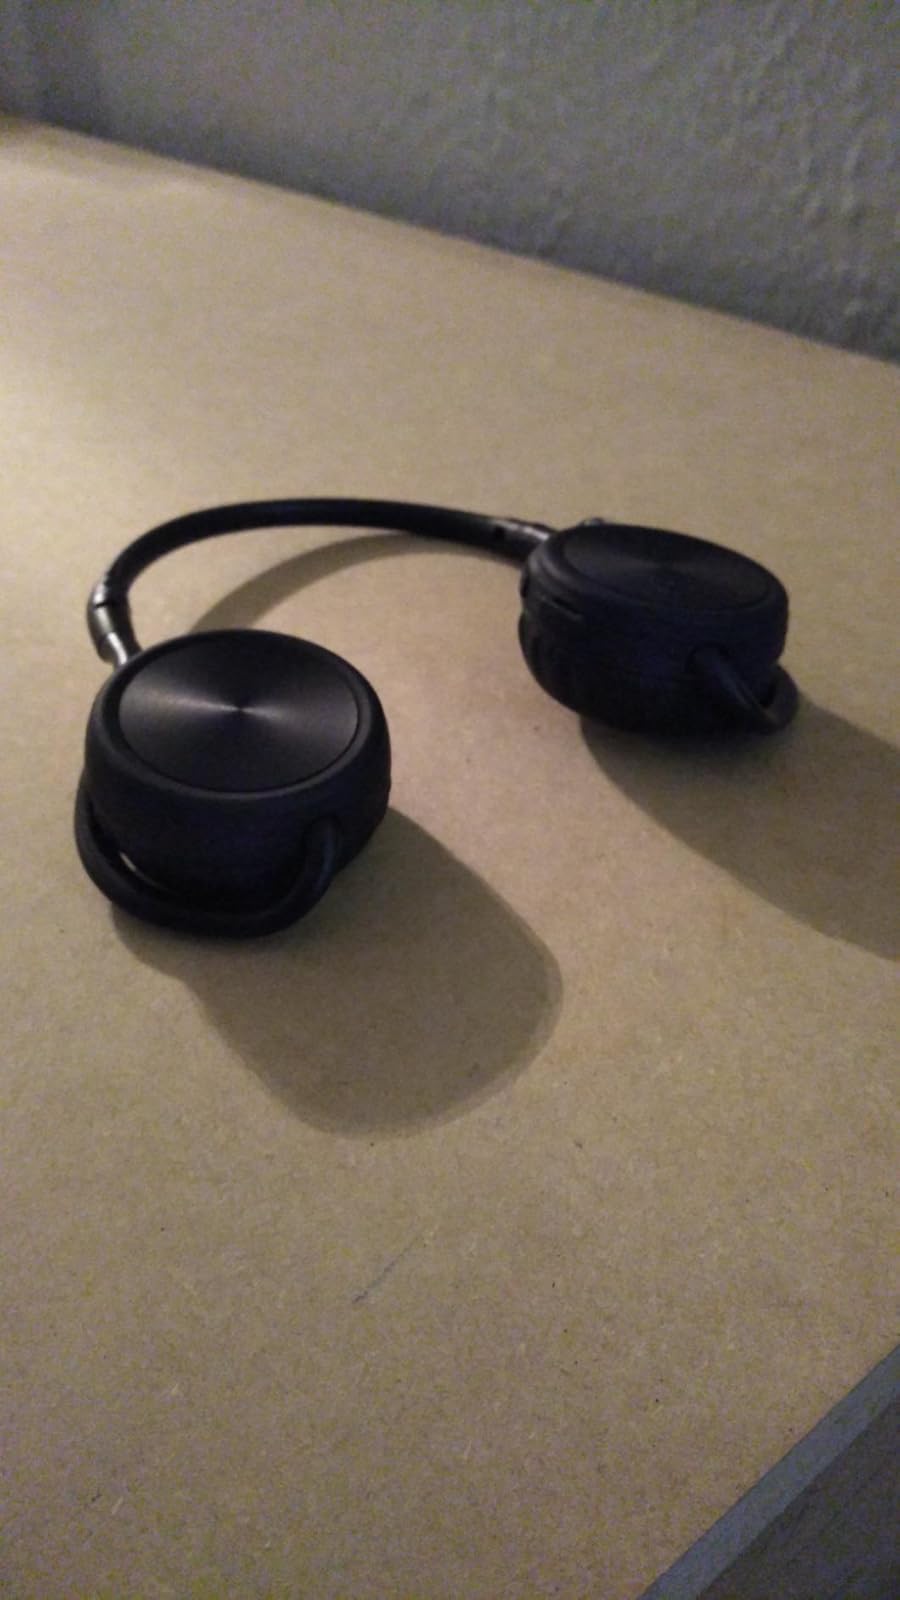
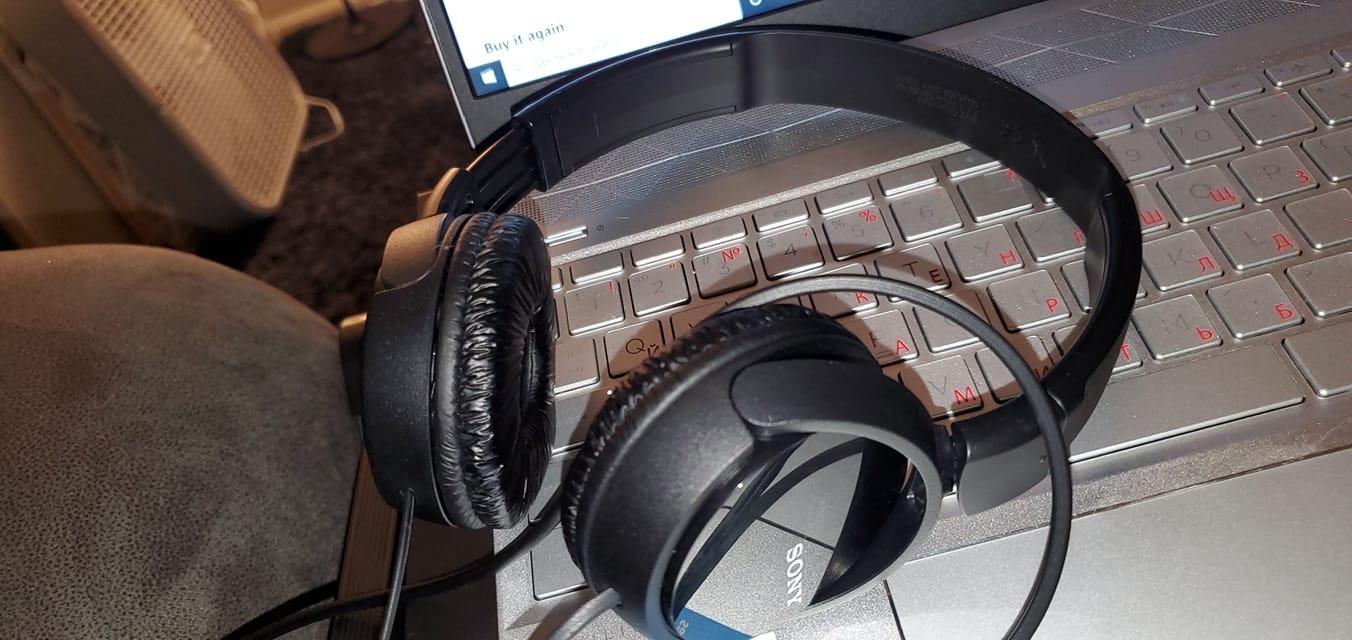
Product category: headphones
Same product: no